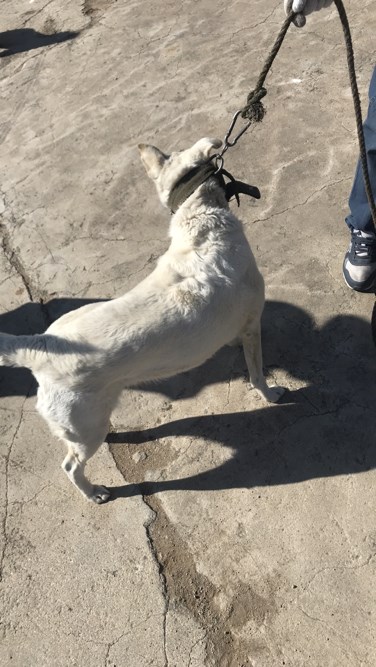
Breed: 3336-n000121-chinese_rural_dog